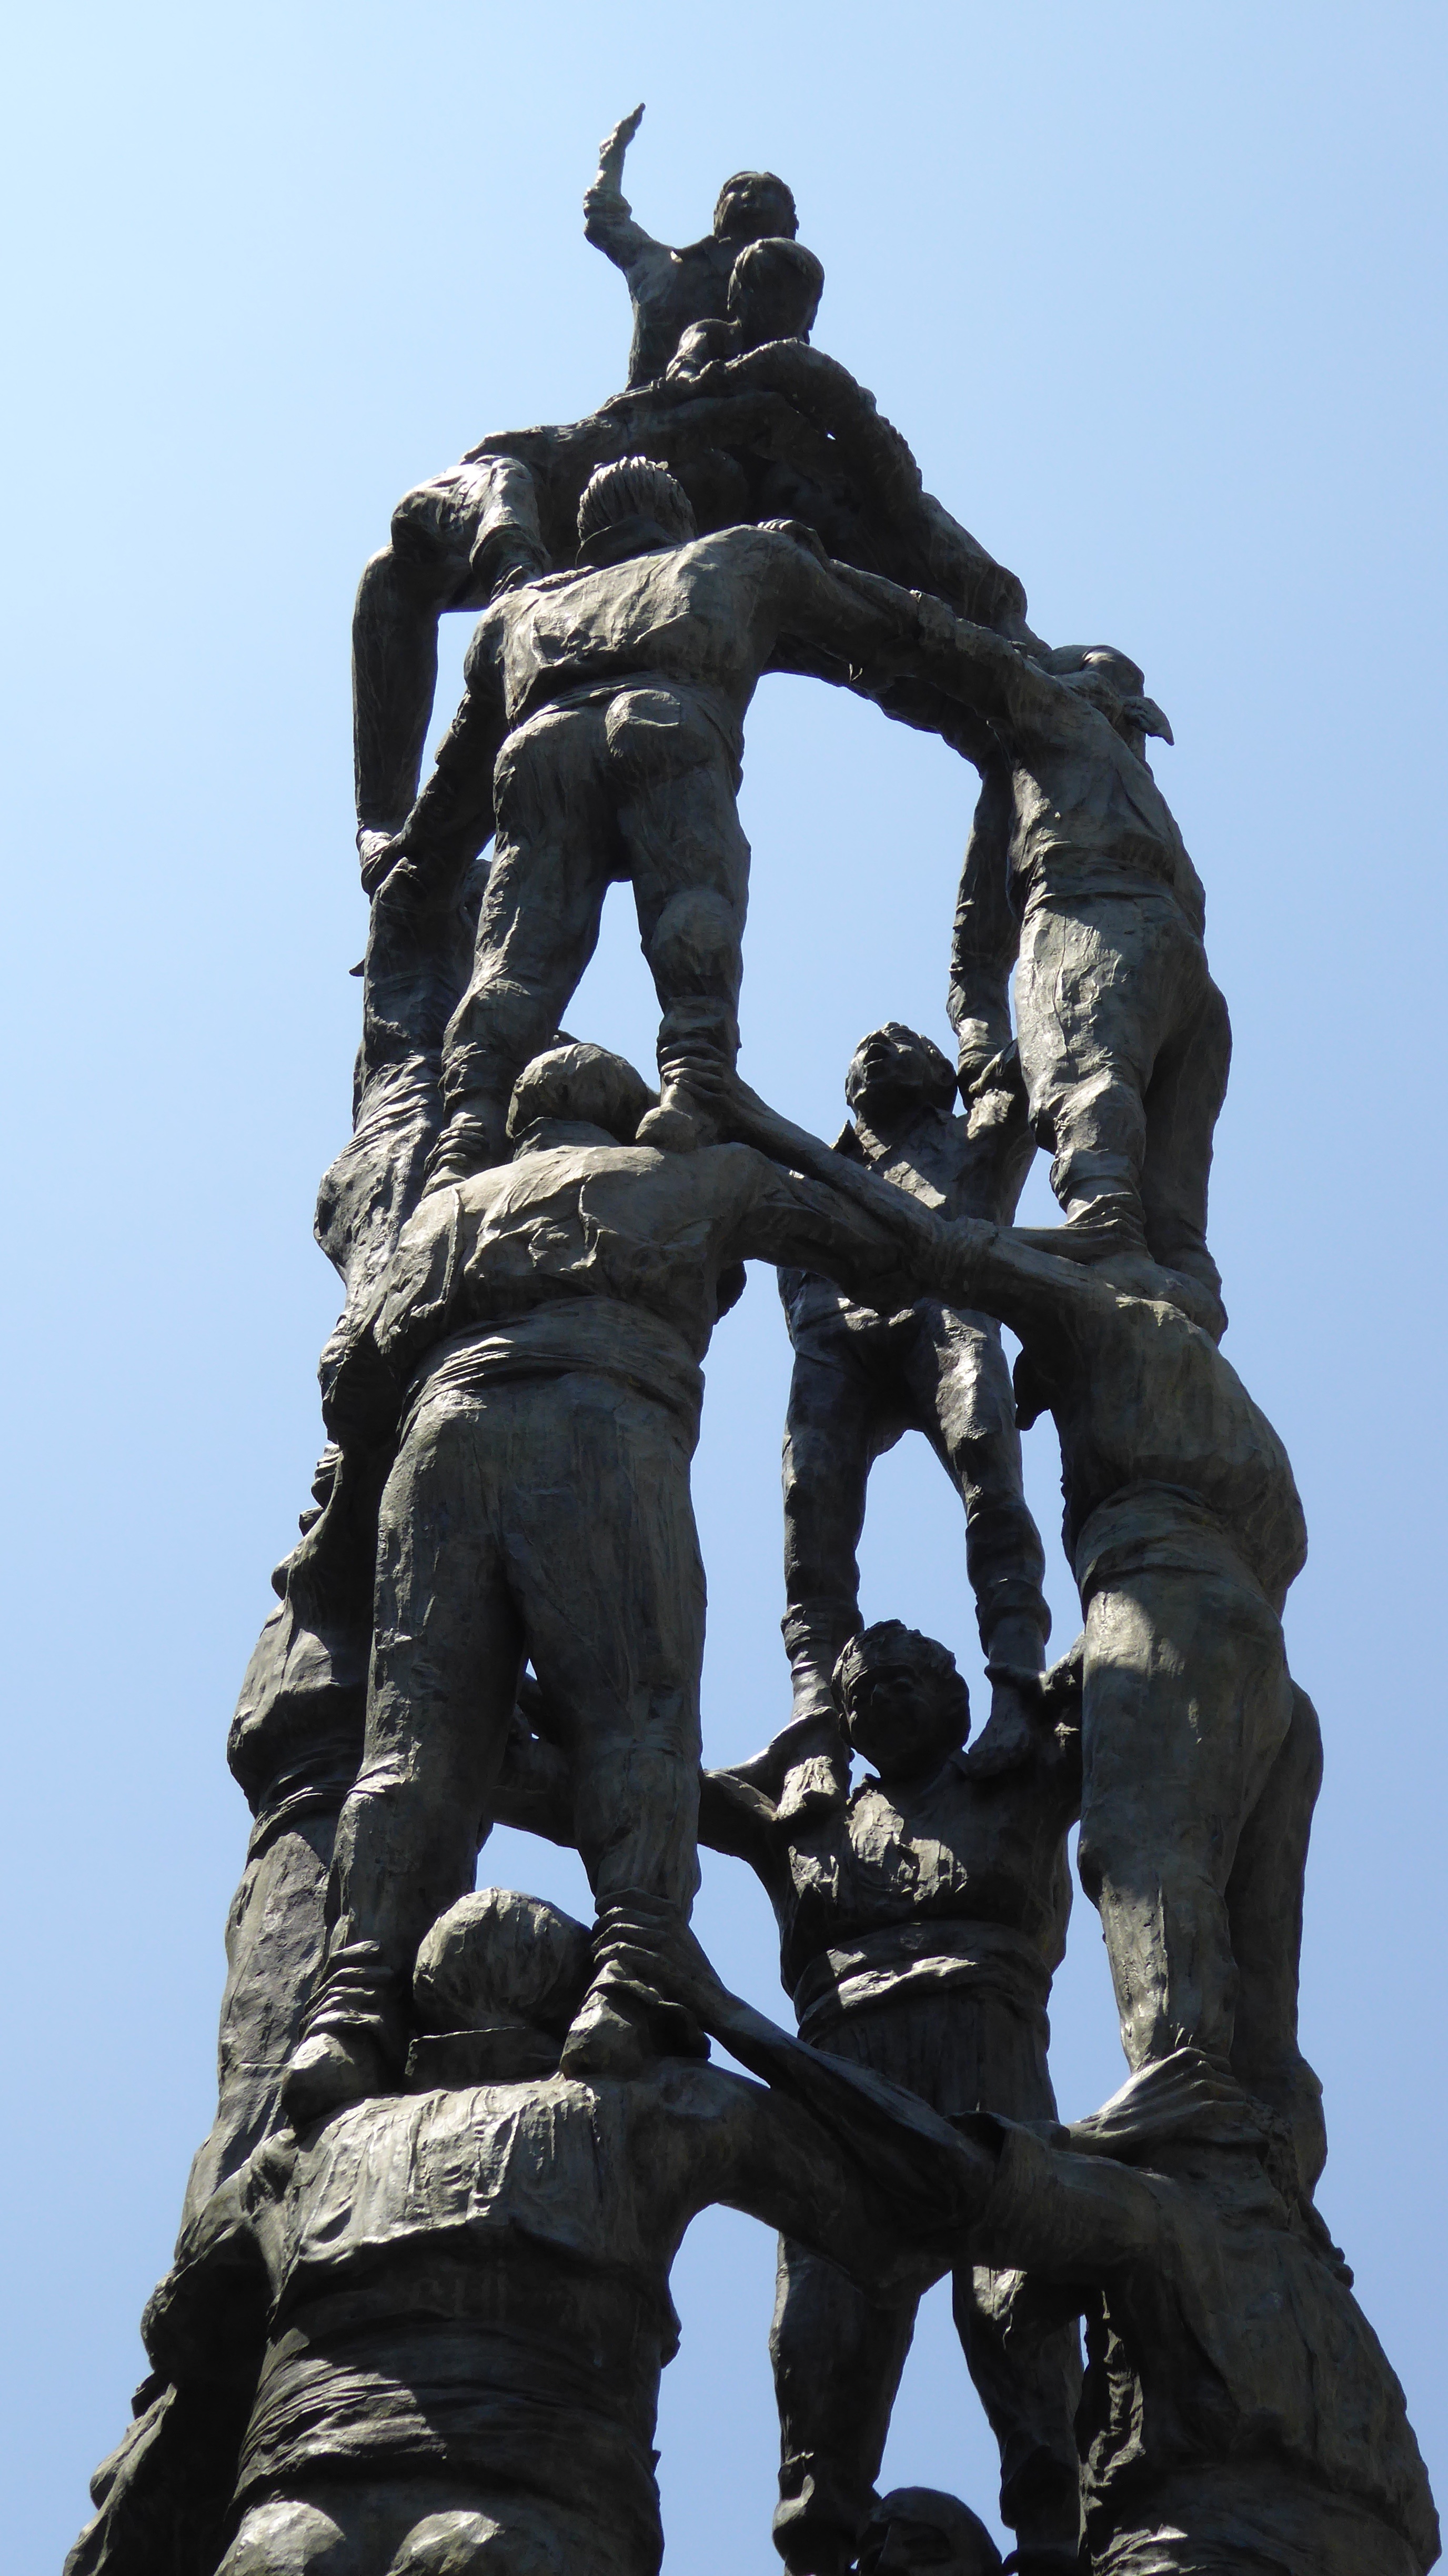
tree, rock, monument, statue, tower, landmark, tourism, sculpture, art, spain, temple, castellers, famous, tarragona